Fieseler Fi 97

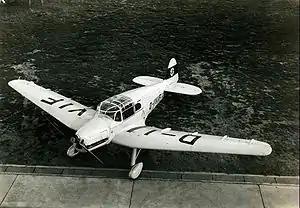

The Fieseler Fi 97 was a 1930s German four-seat cabin touring and competition monoplane aircraft designed and built by the German manufacturer Fieseler.